Derviçan

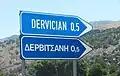
Bilingual road sign pointing to Derviçan

Derviçan (also known as Derviçian) is a settlement in the former Dropull i Poshtëm municipality, Gjirokastër County, southern Albania. At the 2015 local government reform, it became part of the municipality Dropull. The village is inhabited solely by Greeks.